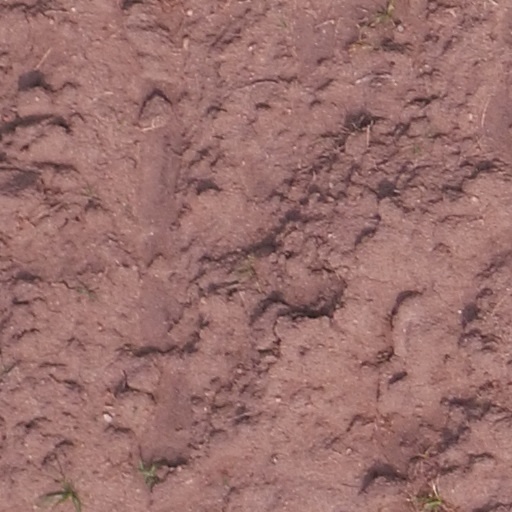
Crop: maize; corn